Blindness and education

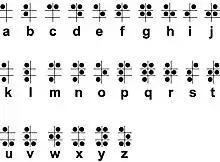
Alphabet chart for English braille. The letter "W" is not part of the French alphabet, and was only appended to the additional letters with diacritics.

In 1821, Braille learned of a communication system devised by Captain Charles Barbier of the French Army. Barbier's "night writing" was a code of dots and dashes impressed into thick paper. These impressions could be interpreted entirely by the fingers, letting soldiers share information on the battlefield without having light or needing to speak.